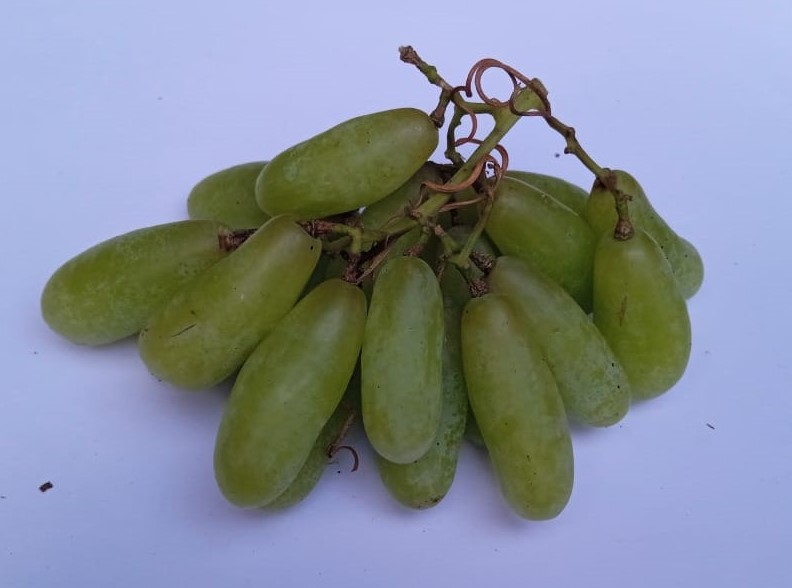
Fruit: grape
Condition: fresh